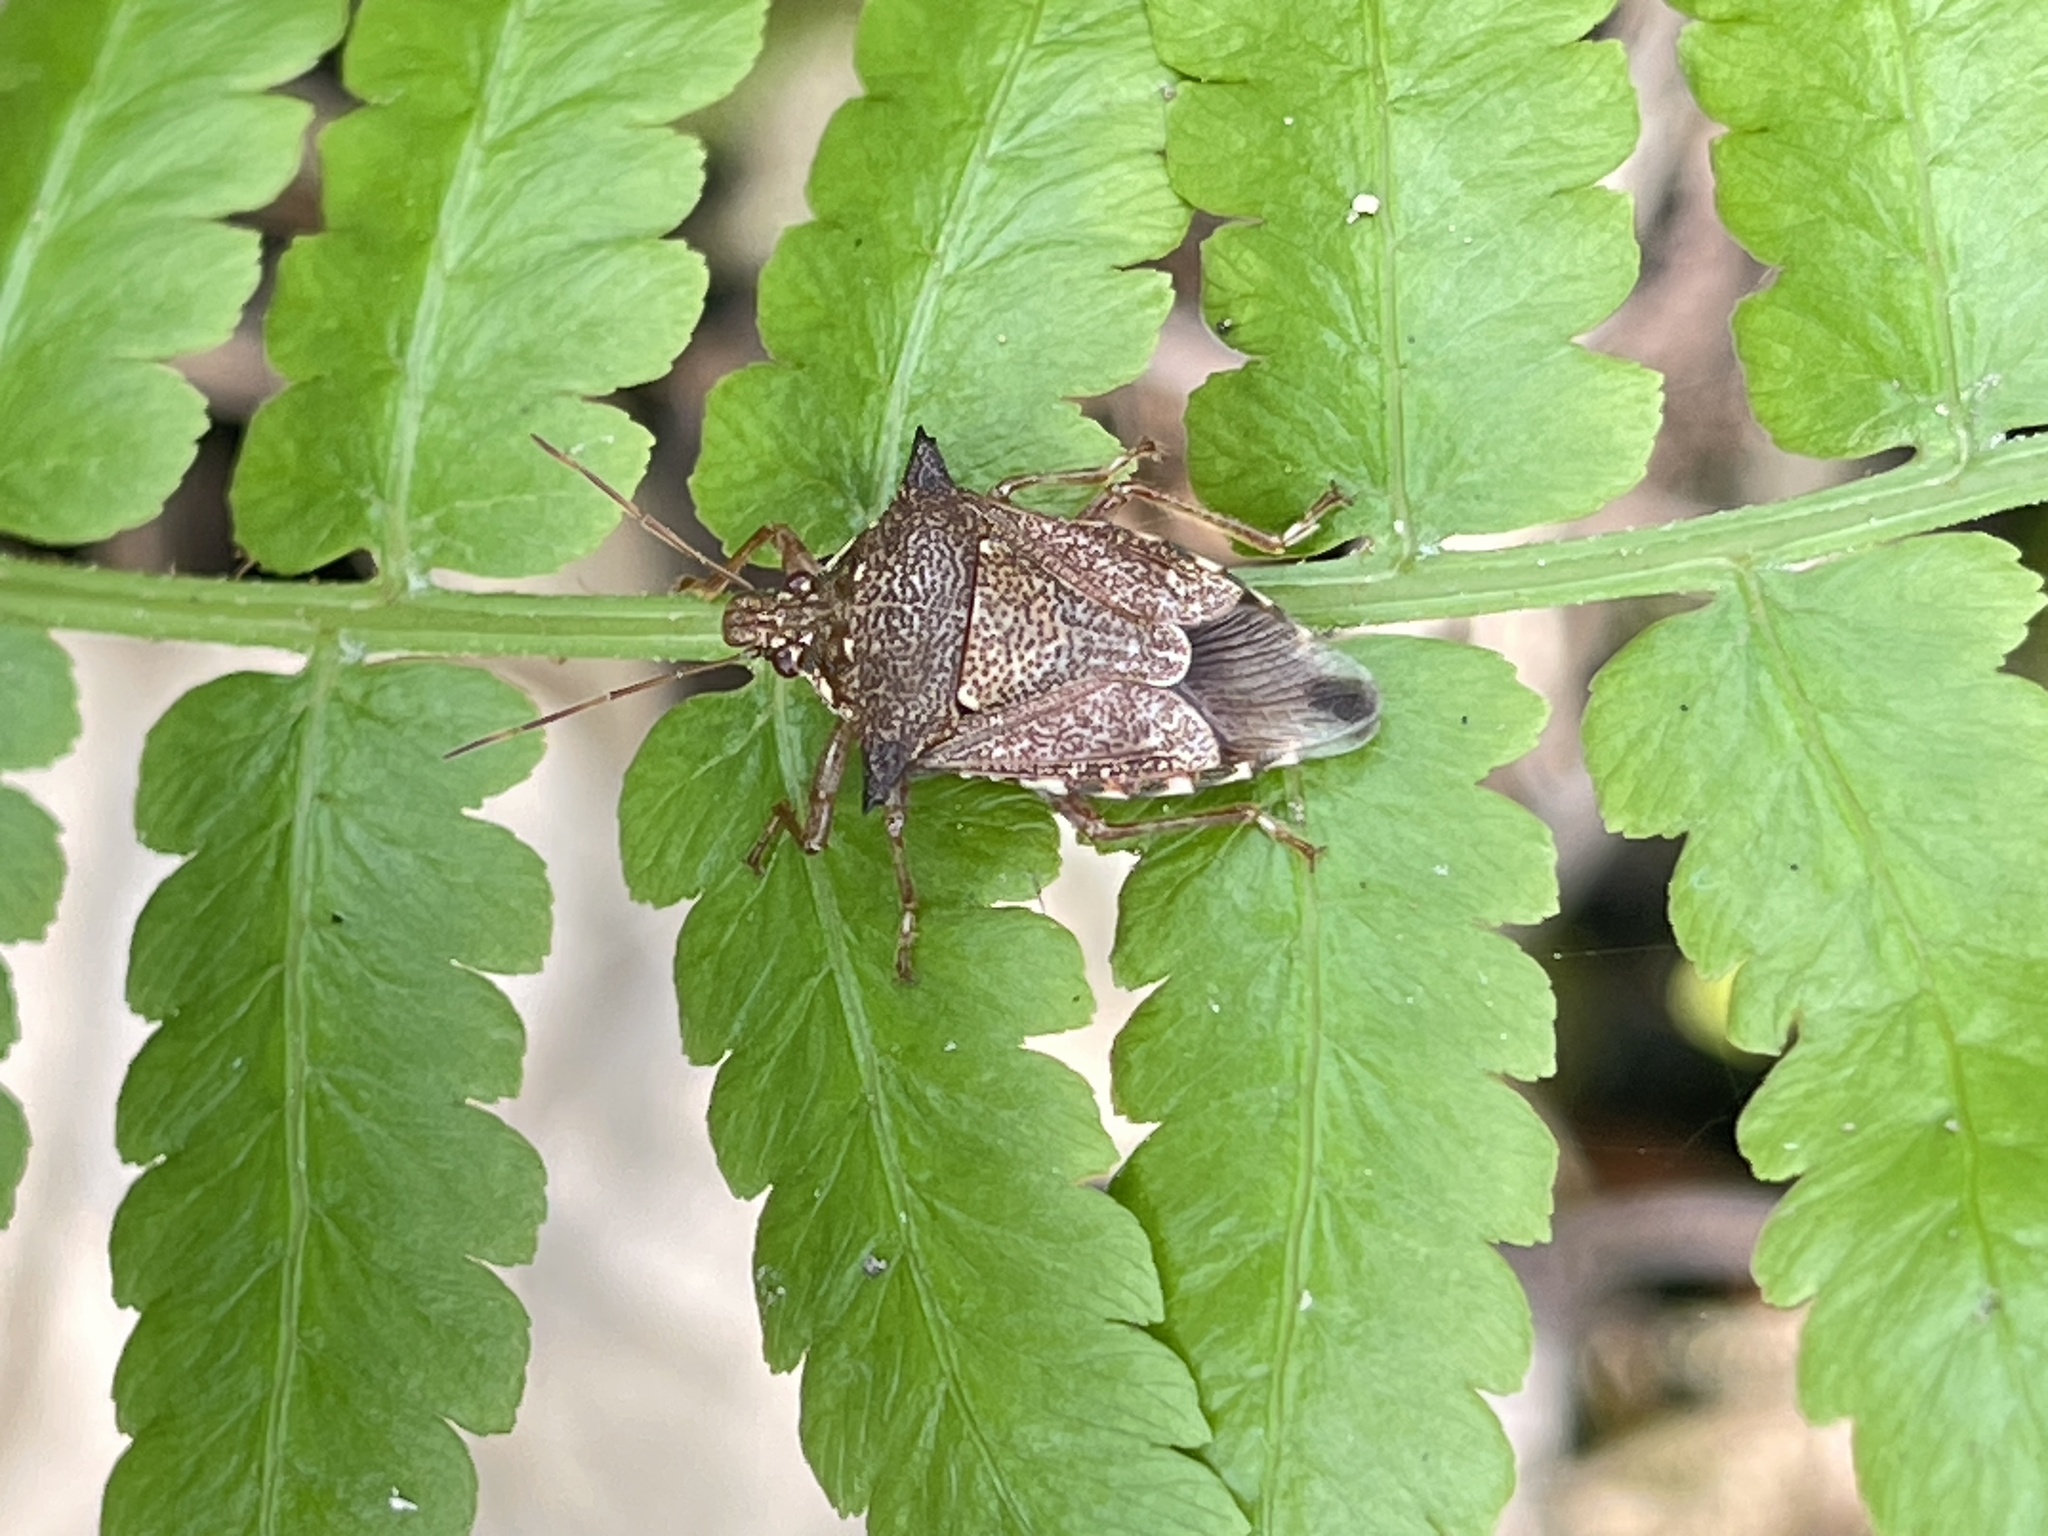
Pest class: stink_bug